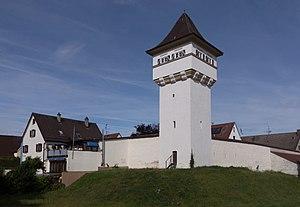
Leipheim est une ville de Bavière, située dans l'arrondissement de Guntzbourg, dans le district de Souabe.